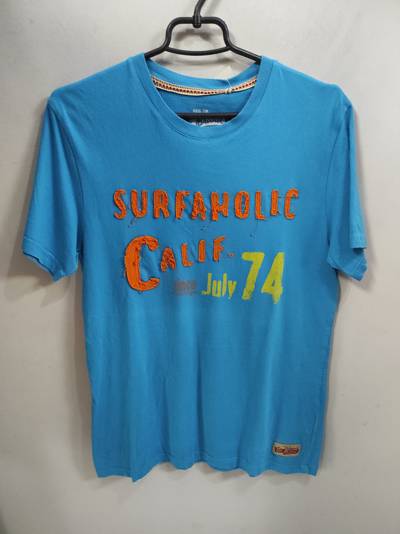
Waste category: clothes